Mariel Pamintuan

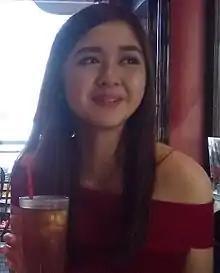
Pamintuan in 2015

Mariel Viray Pamintuan (born February 24, 1998) is a Filipino actress. She is a former talent of ABS-CBN's Star Magic and GMA Network's Sparkle.